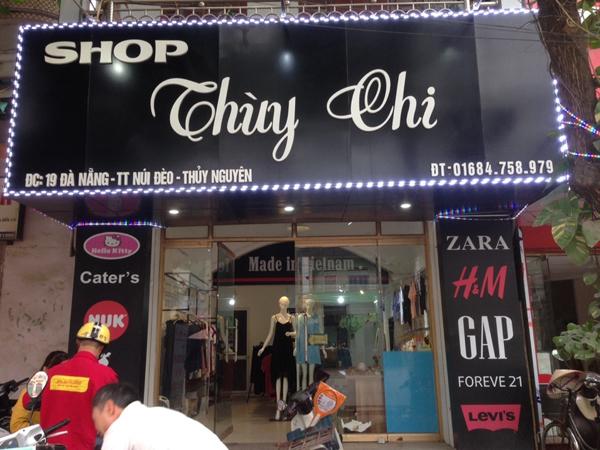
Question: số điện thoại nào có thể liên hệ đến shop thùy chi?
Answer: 01684758979